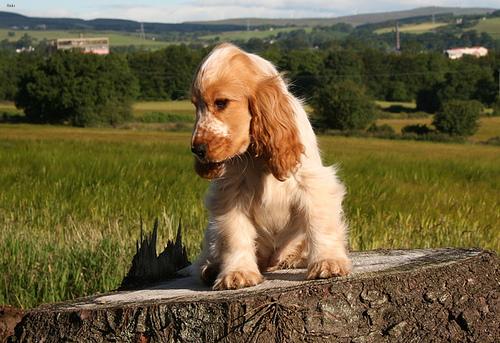
Breed: english cocker spaniel